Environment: real
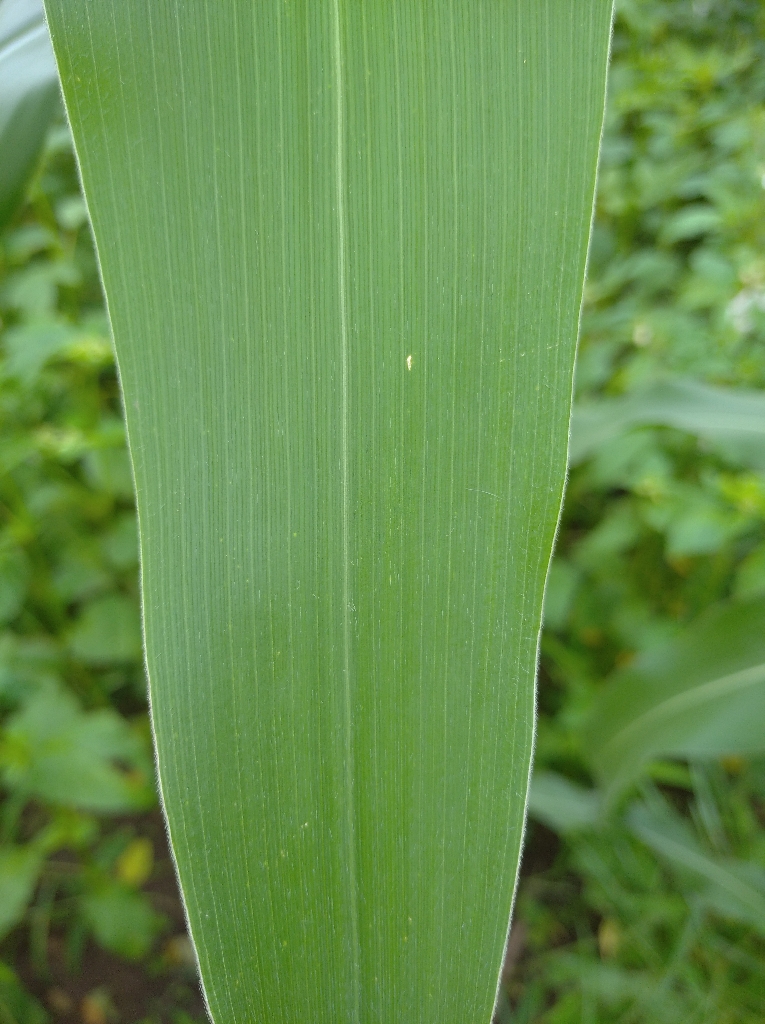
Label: healthy